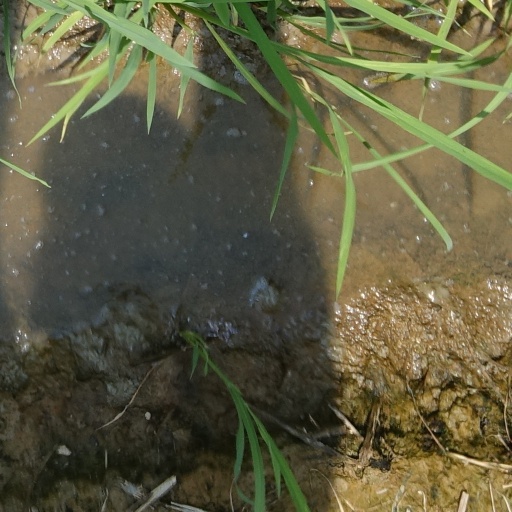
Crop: rice